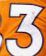
Number: 3